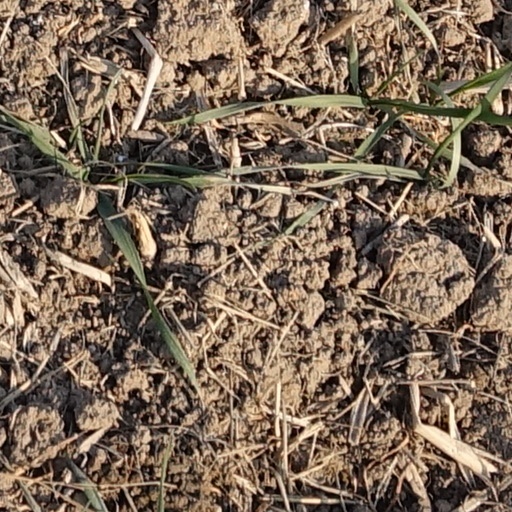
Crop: wheat